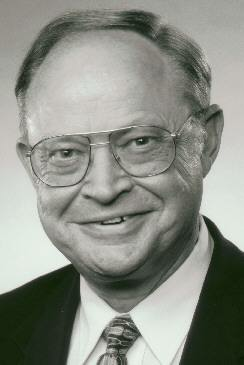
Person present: Yes